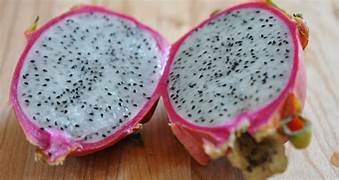
Label: Dragonfruit